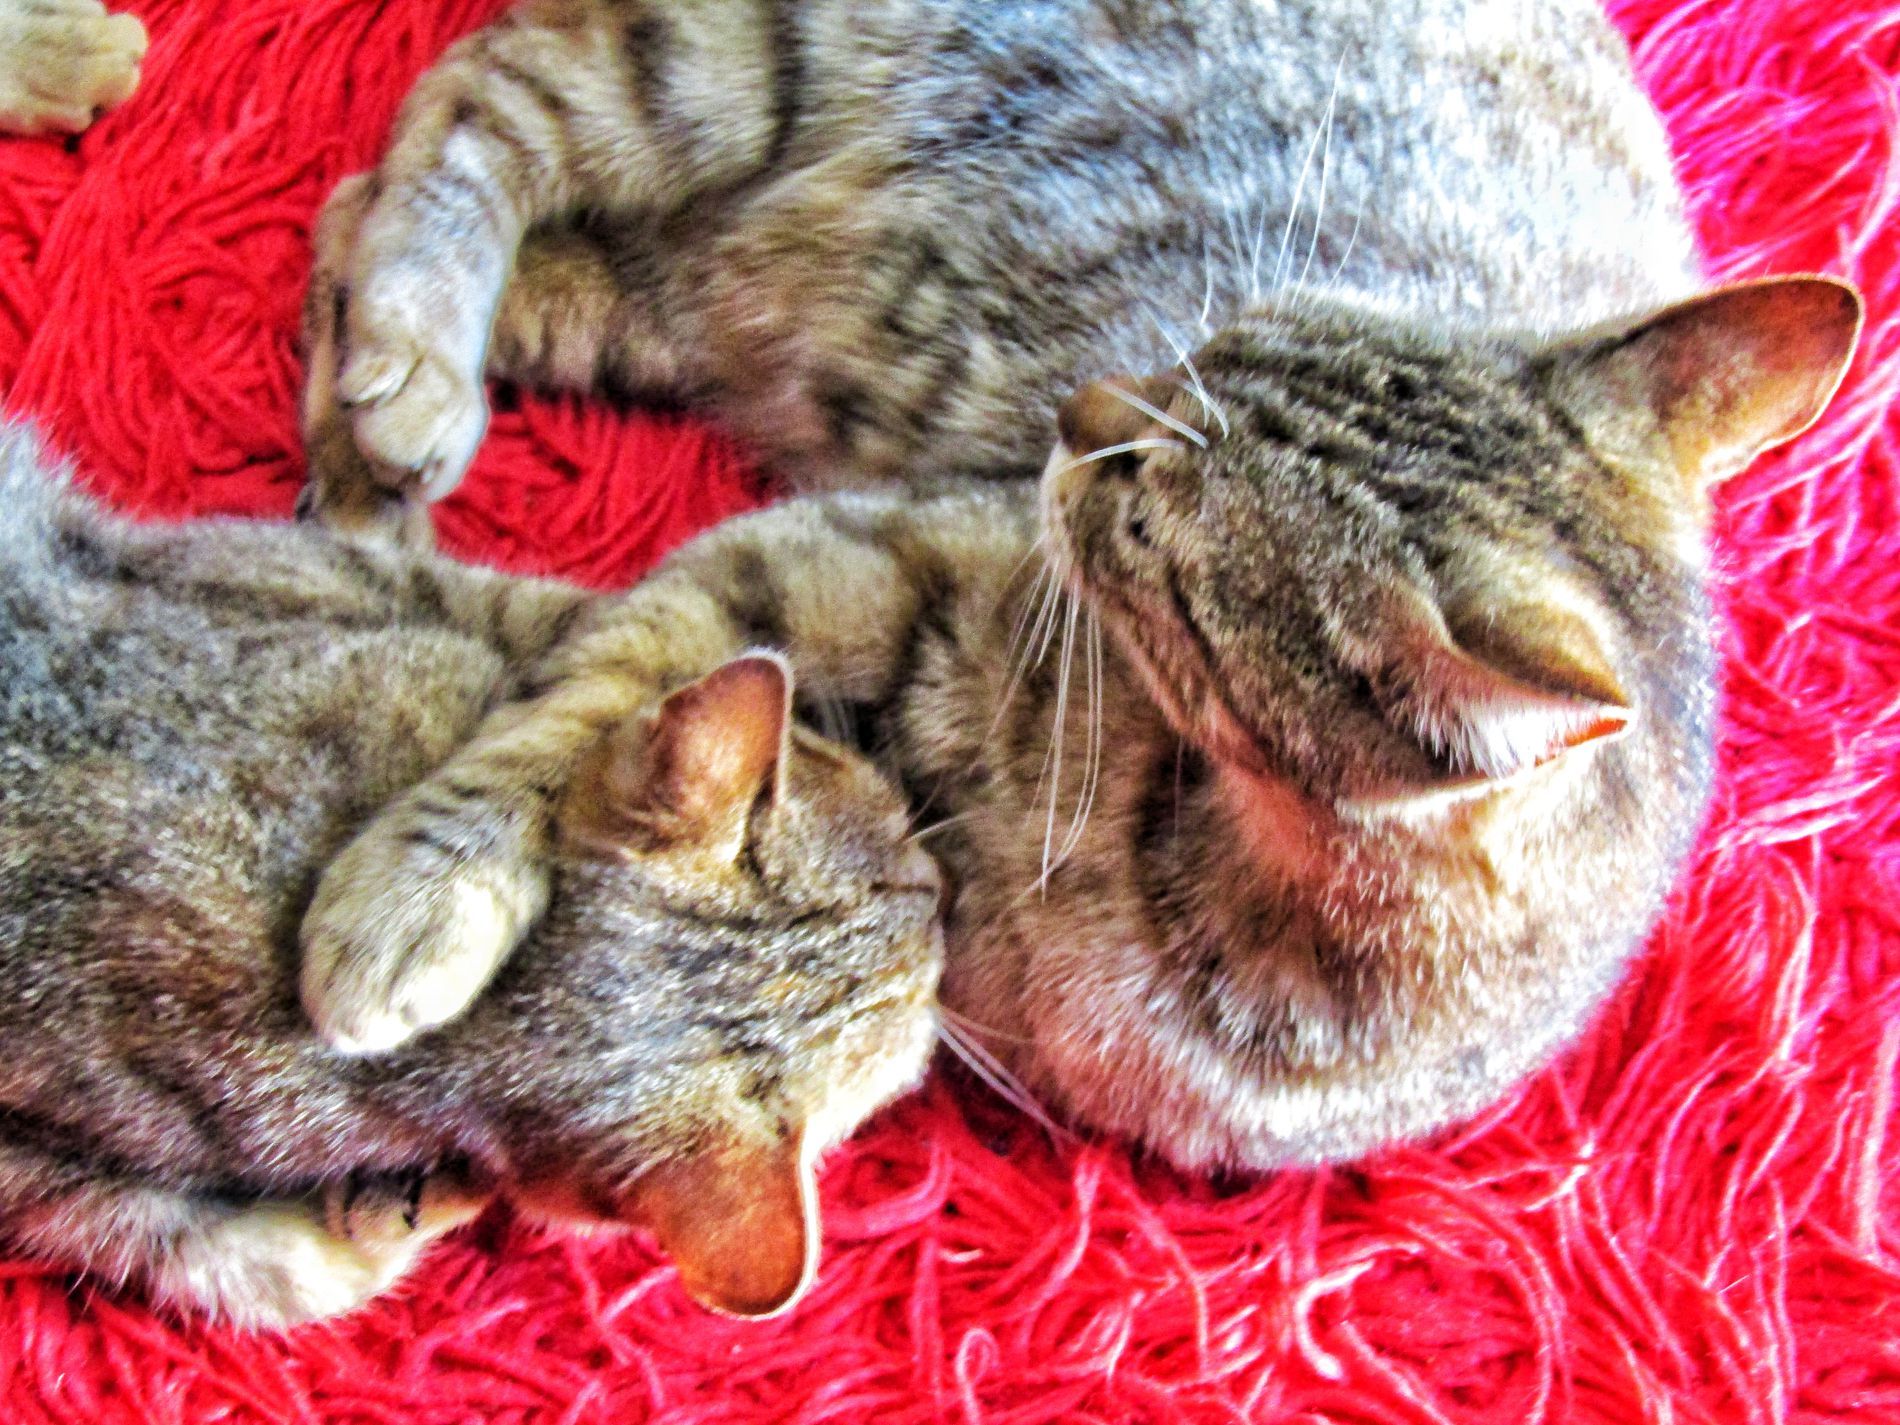
Warm Hug
Two tabby cats cuddle together on a bright red textured rug, creating a cozy and affectionate moment.
Shot from a top-down angle, the scene captures a tender moment between two resting cats. The atmosphere feels warm and peaceful, with a strong red color palette from the rug contrasting the soft gray-brown tones of the fur, adding warmth and intimacy to the frame.
Labels: Abyssinian, Animal, Cat, Mammal, Pet, Manx, Person, Sleeping, Kitten, Blanket, Cats, Rug
Camera: Canon Canon PowerShot SX420 IS
Aperture: F5
Exposure: 1/10 sec
ISO: 800
Focal length: 16.7 mm